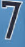
Number: 7